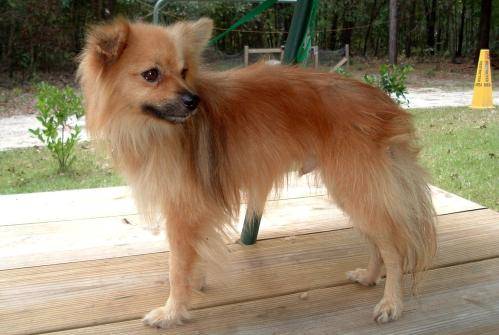
Label: dog